Michael "Bully" Herbig

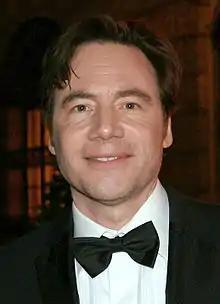
Herbig in 2012

His career began in 1992 with regular appearances on radio (more than 800), leading to appearances on various television shows. He gained wider fame as writer, actor and director of the comedy show "Bullyparade". The show featured him as the host, his good friend Rick Kavanian, Christian Tramitz, and Diana Herold as a dancer and occasional actress in the skits. The show featured many different themes, including stereotypical gay archetypes in a "" parody, an homage to westerns, and of the Austrian royal, Elisabeth of Bavaria, known as Sissi. On the show, he let the audience vote which theme to use for each of his movies based upon characters from the show. The first, the 2001 "Der Schuh des Manitu" ("Manitou's Shoe") was seen by over 11.7 million people, one of the most successful German films to date. His second film, "(T)Raumschiff Surprise – Periode 1" (2004) was also a commercial success, cementing his career.